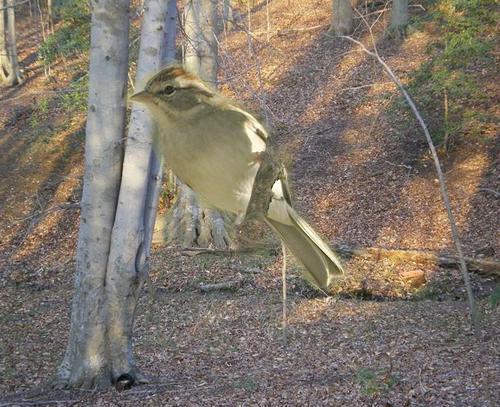
Bird species: Tree_Sparrow
Bird type: landbird
Background: land